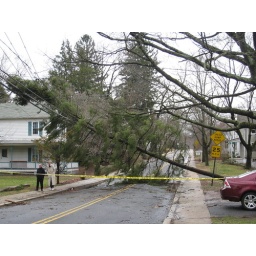
Ladies walking under power lines and tree off Rt 518 in Rocky Hill (on Montgomery Ave)